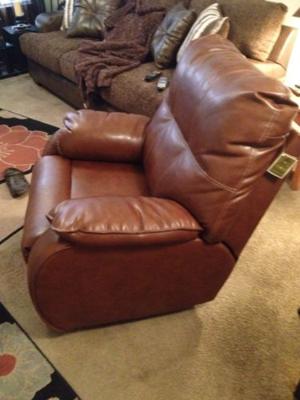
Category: chair